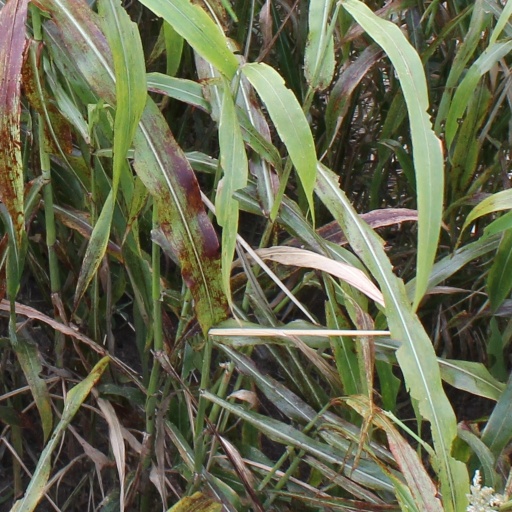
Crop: sorghum